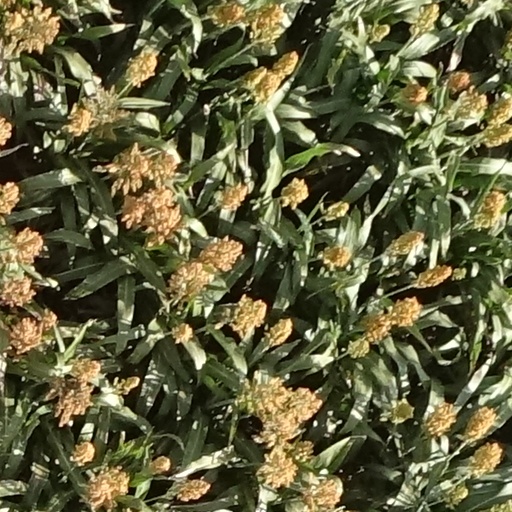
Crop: sorghum